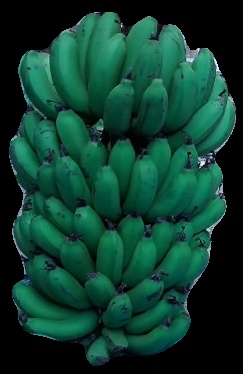
Variety: pachbale
Grade: grade2